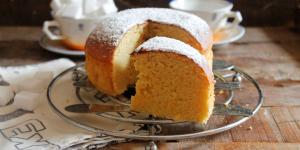
bizcocho con harina de garbanzo